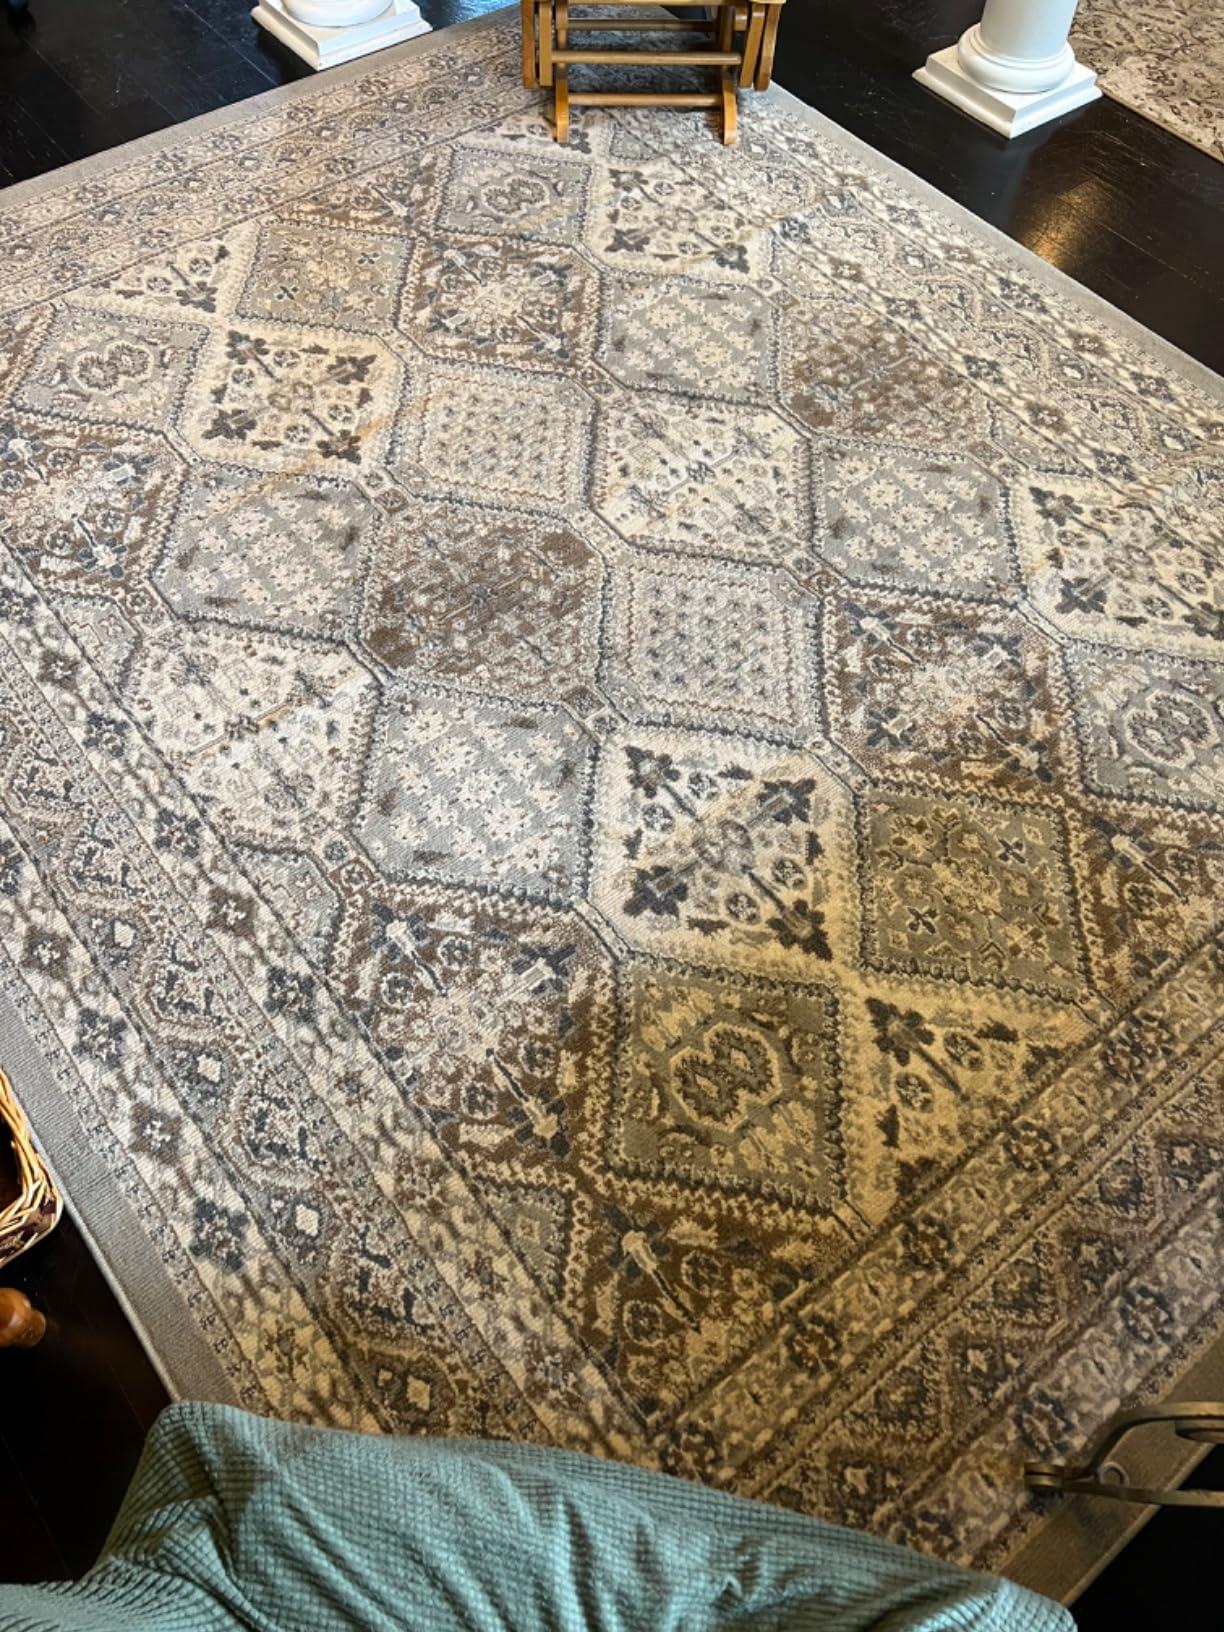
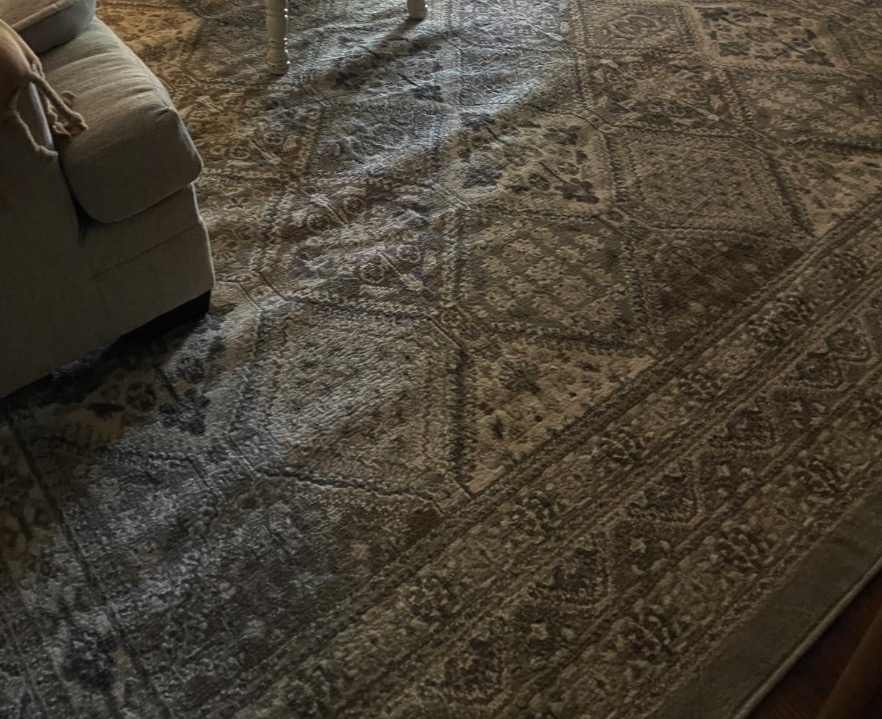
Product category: misc
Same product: yes